Dundee Corporation Tramways

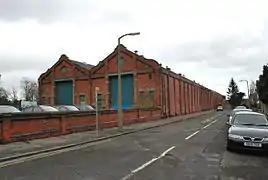
Maryfield tram sheds

On 20 November 1902, a new line was opened, linking the Fairmuir route to Hilltown, while in 1903 the new Maryfield Depot was opened. It was located on Forfar Road in Stobswell, and was built of red and blue brick with curved gables. When first built, it provided stabling for 12 trams, but was later extended to hold 70 vehicles. Some short extensions to the system were opened in 1907, and in 1908 a line to Craig Pier on the River Tay began operating. Five more double-deck trams, this time with covered tops, were added to the fleet, two from Brush Electrical Engineering Company of Loughboprough in 1907 and three from G. C. Milnes, Voss and Company of Birkenhead in 1908. The corporation also tried running trolleybuses in 1912, but the service was short-lived and closed again in 1914. Several more short extensions to the tramway network followed, but the line to Craig Pier was closed on 1 June 1919, as it was not profitable.